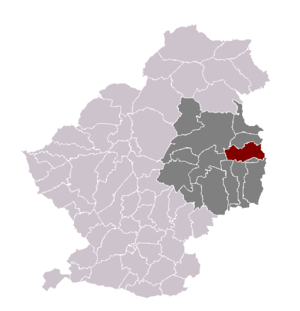
Wandignies-Hamage dans son canton et son arrondissement
Wandignies-Hamage est une commune française située dans le département du Nord, en région Hauts-de-France.